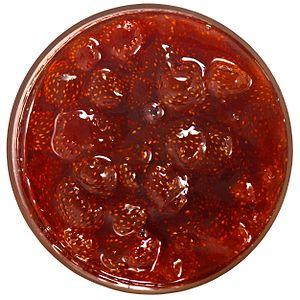
La culture de la Bulgarie, pays d’Europe du Sud-Est situé dans la péninsule balkanique, désigne d'abord les pratiques culturelles observables de ses habitants.